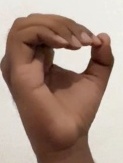
ASL sign: O